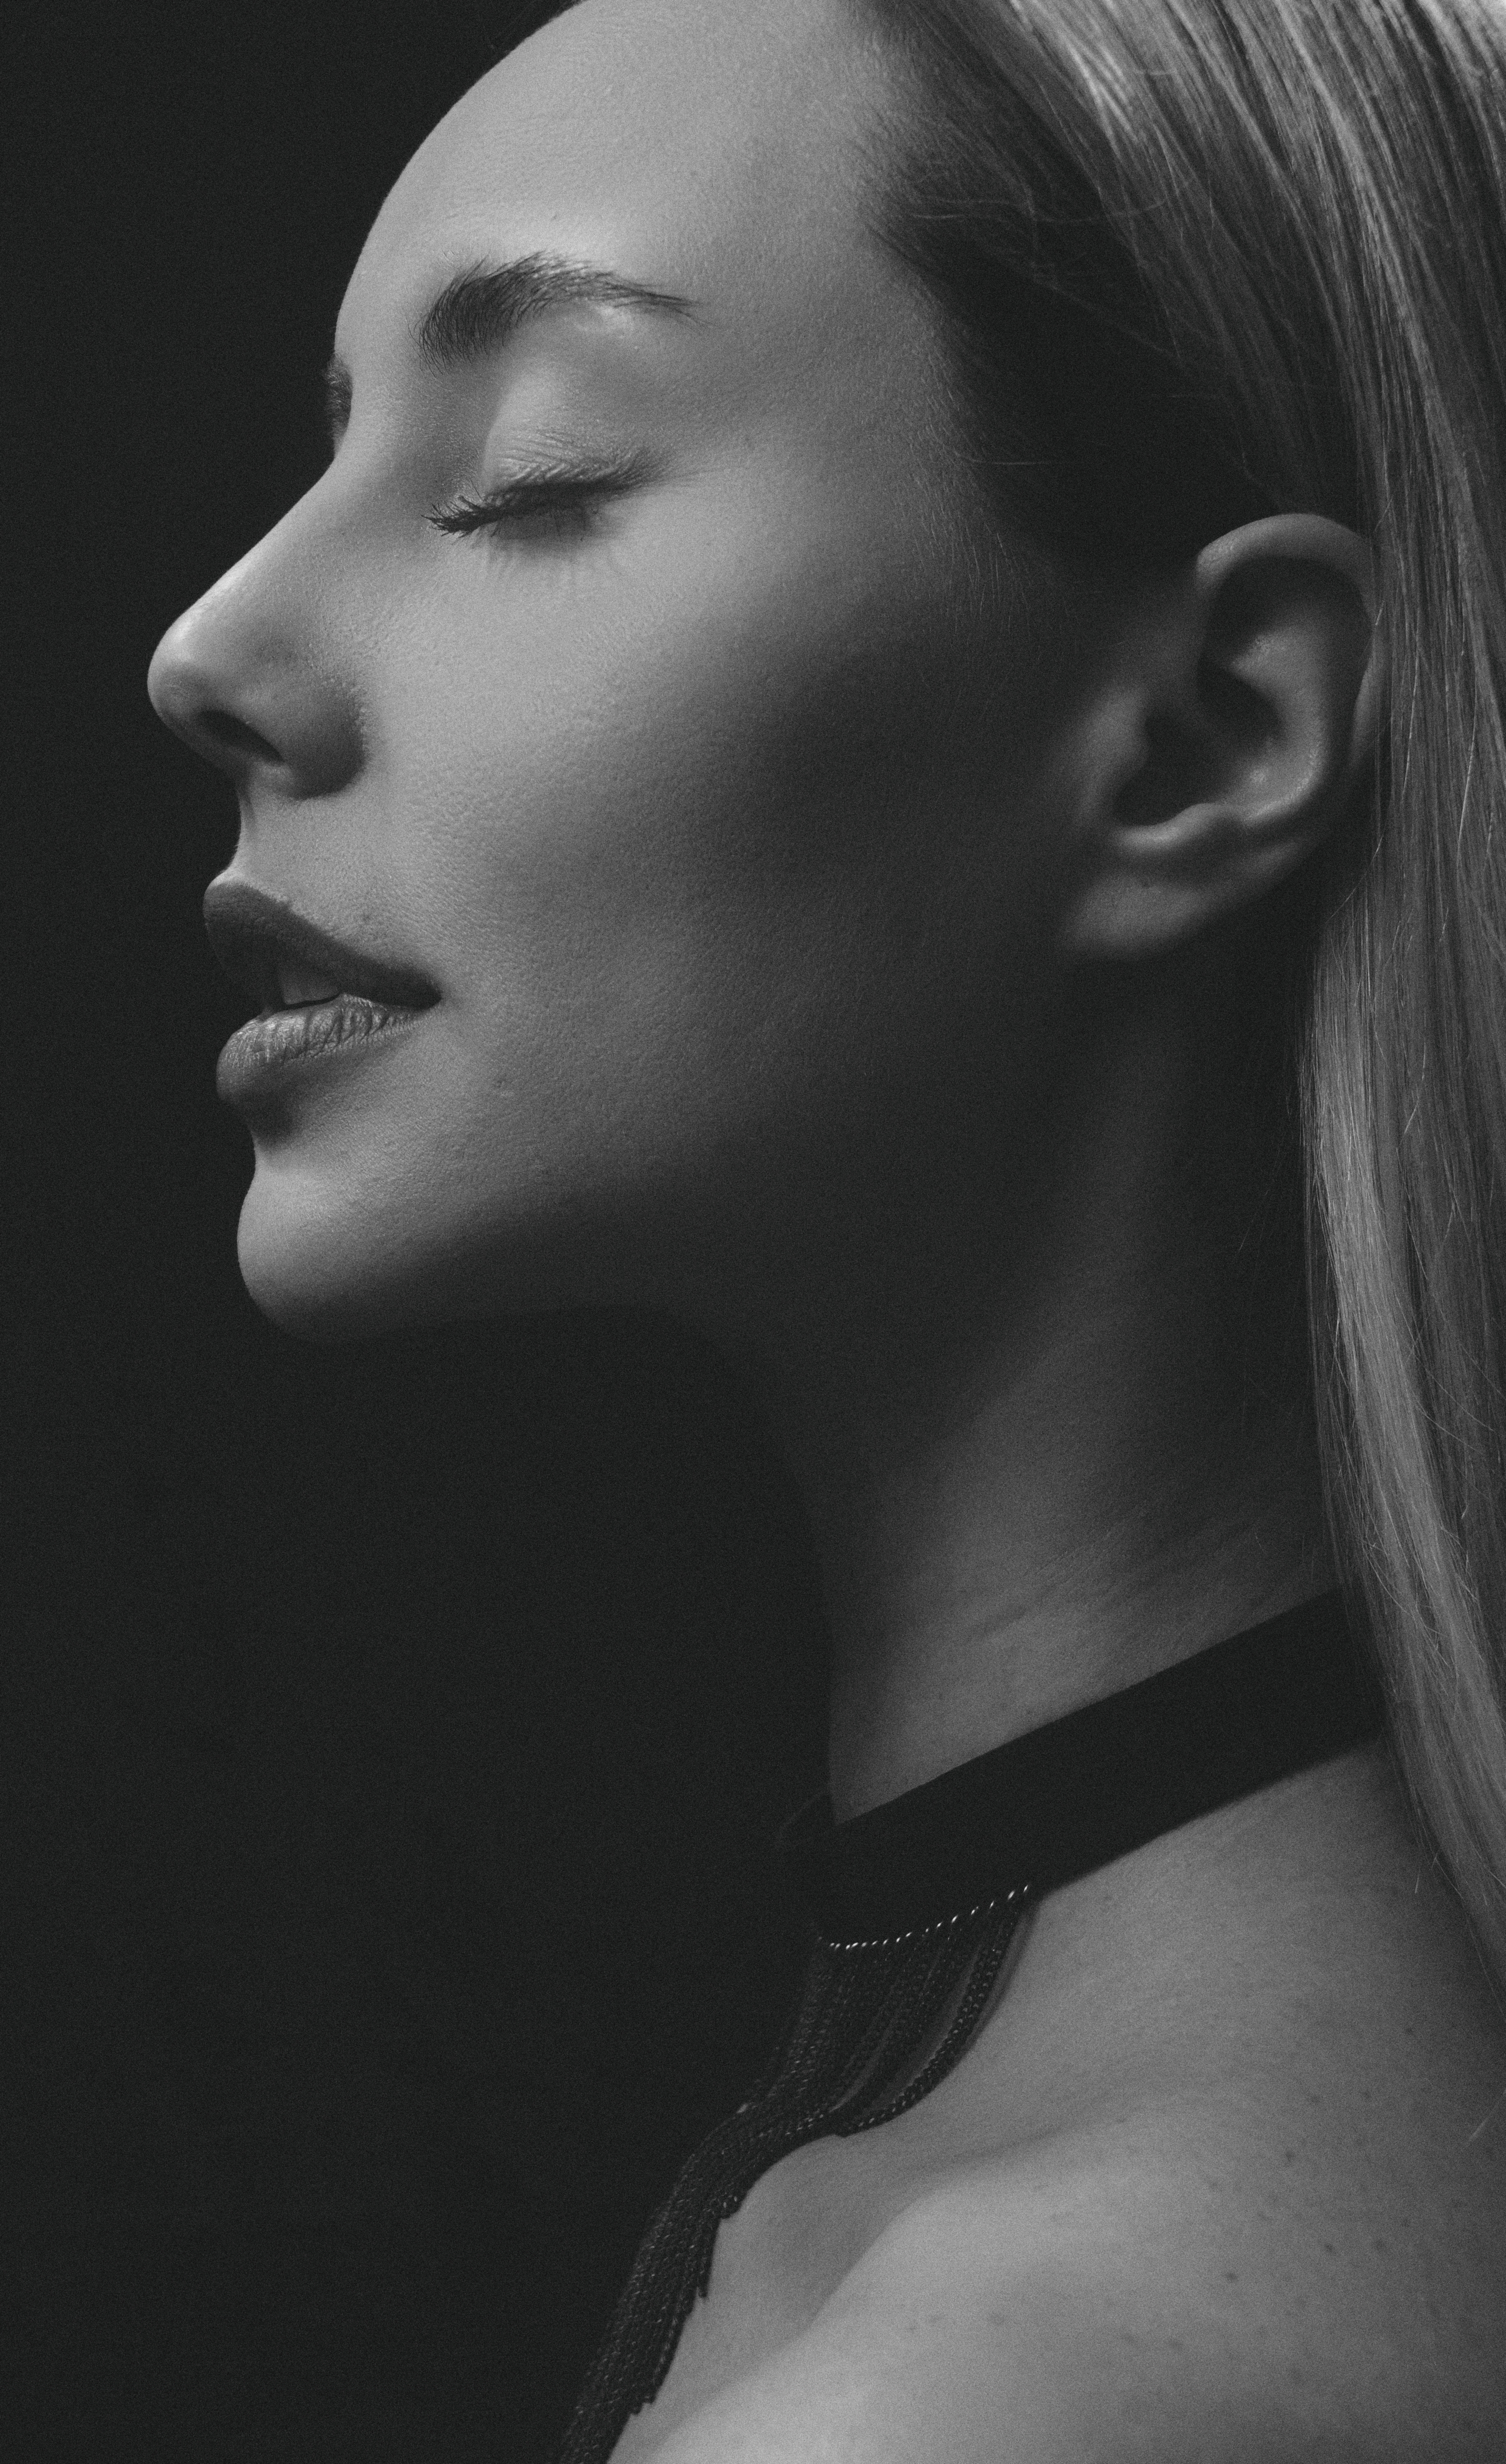
girl, portrait, retro, face, beautiful, look, studio, monochrome, donate, forehead, nose, lip, eyebrow, shoulder, eye, mouth, eyelash, ear, neck, flash photography, jaw, gesture, black and white, style, black hair, earrings, beauty, monochrome photography, Step cutting, long hair, darkness, close up, layered hair, art, chest, fashion accessory, jewellery, portrait photography, eye liner, art model, fashion design, body piercing, photo shoot, eyewear, fashion model, model